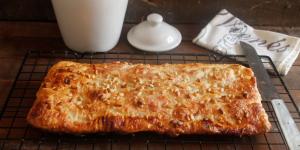
coca de cabello de angel